Weber Point Home

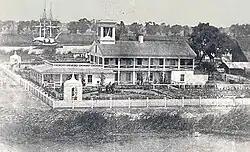
Weber Point Home

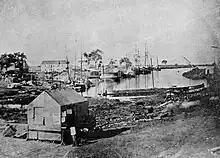
Stockton waterfront in 1853 at the Stockton Channel

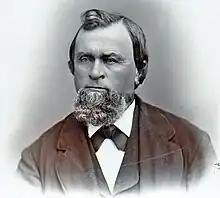
Charles Maria Weber, founder of Stockton

Weber Point Home is a historical site in Stockton, California in San Joaquin County. The site of the former Weber Point Home is a California Historical Landmark No. 165, listed on January 11, 1935. The Weber Point Home was a built by Captain Charles M. Weber, founder of Stockton. Weber was pioneer of California and built a two-story adobe-and-redwood house in 1850. At the time it was the largest house in Stockton. The house was built on the east end of the Stockton Channel. The house was surrounded by landscaped gardens built for his new wife Helen Murphy. Weber lived in the house till his death in 1881. The house was located on Center Street between Channel and Miner Street in Stockton. The Weber Point House was destroyed in a fire in 1917. The Weber Point House was the center of the 8,747 acre Mexican land grant Rancho Campo de los Franceses. The Rancho owned present day Stockton and lands south and east, most of the current San Joaquin County.